Super Smash Bros. (video game)

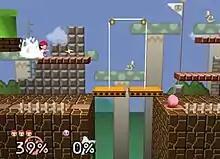
A scenery full of platforms, blocks and fences in the style of the Super Mario Bros. video game. On a platform, a boy wearing a baseball cap throws a bolt of lightning and in another stand, a round, pink creature wearing red shoes stands still.

The "Super Smash Bros." series is a departure from the general genre of fighting games; instead of depleting an opponent's life bar, "Smash Bros." players seek to knock opposing characters off a stage. Each player has a damage total, represented by a percentage, which rises as the damage is taken. As this percentage rises, the character is knocked progressively farther by attacks. To knock out (KO) an opponent, the player must send that character flying off the edge of the stage, which is not an enclosed arena but rather an area with open boundaries. When knocked off the stage, a character may use jumping moves in an attempt to return; some characters have longer-ranged jumps and may have an easier time "recovering" than others.